Ernie Banks

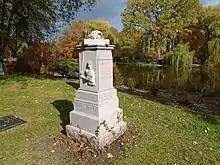
Ernie Banks' grave monument in Graceland Cemetery

Banks died of a heart attack at a Chicago hospital on January 23, 2015, eight days before his 84th birthday. Following a public visitation, a memorial service was held at the Fourth Presbyterian Church. Several well-known people spoke at the service, including Chicago mayor Rahm Emanuel and baseball personalities Joe Torre and Billy Williams. After the service, a procession moved from Downtown Chicago past Wrigley Field.